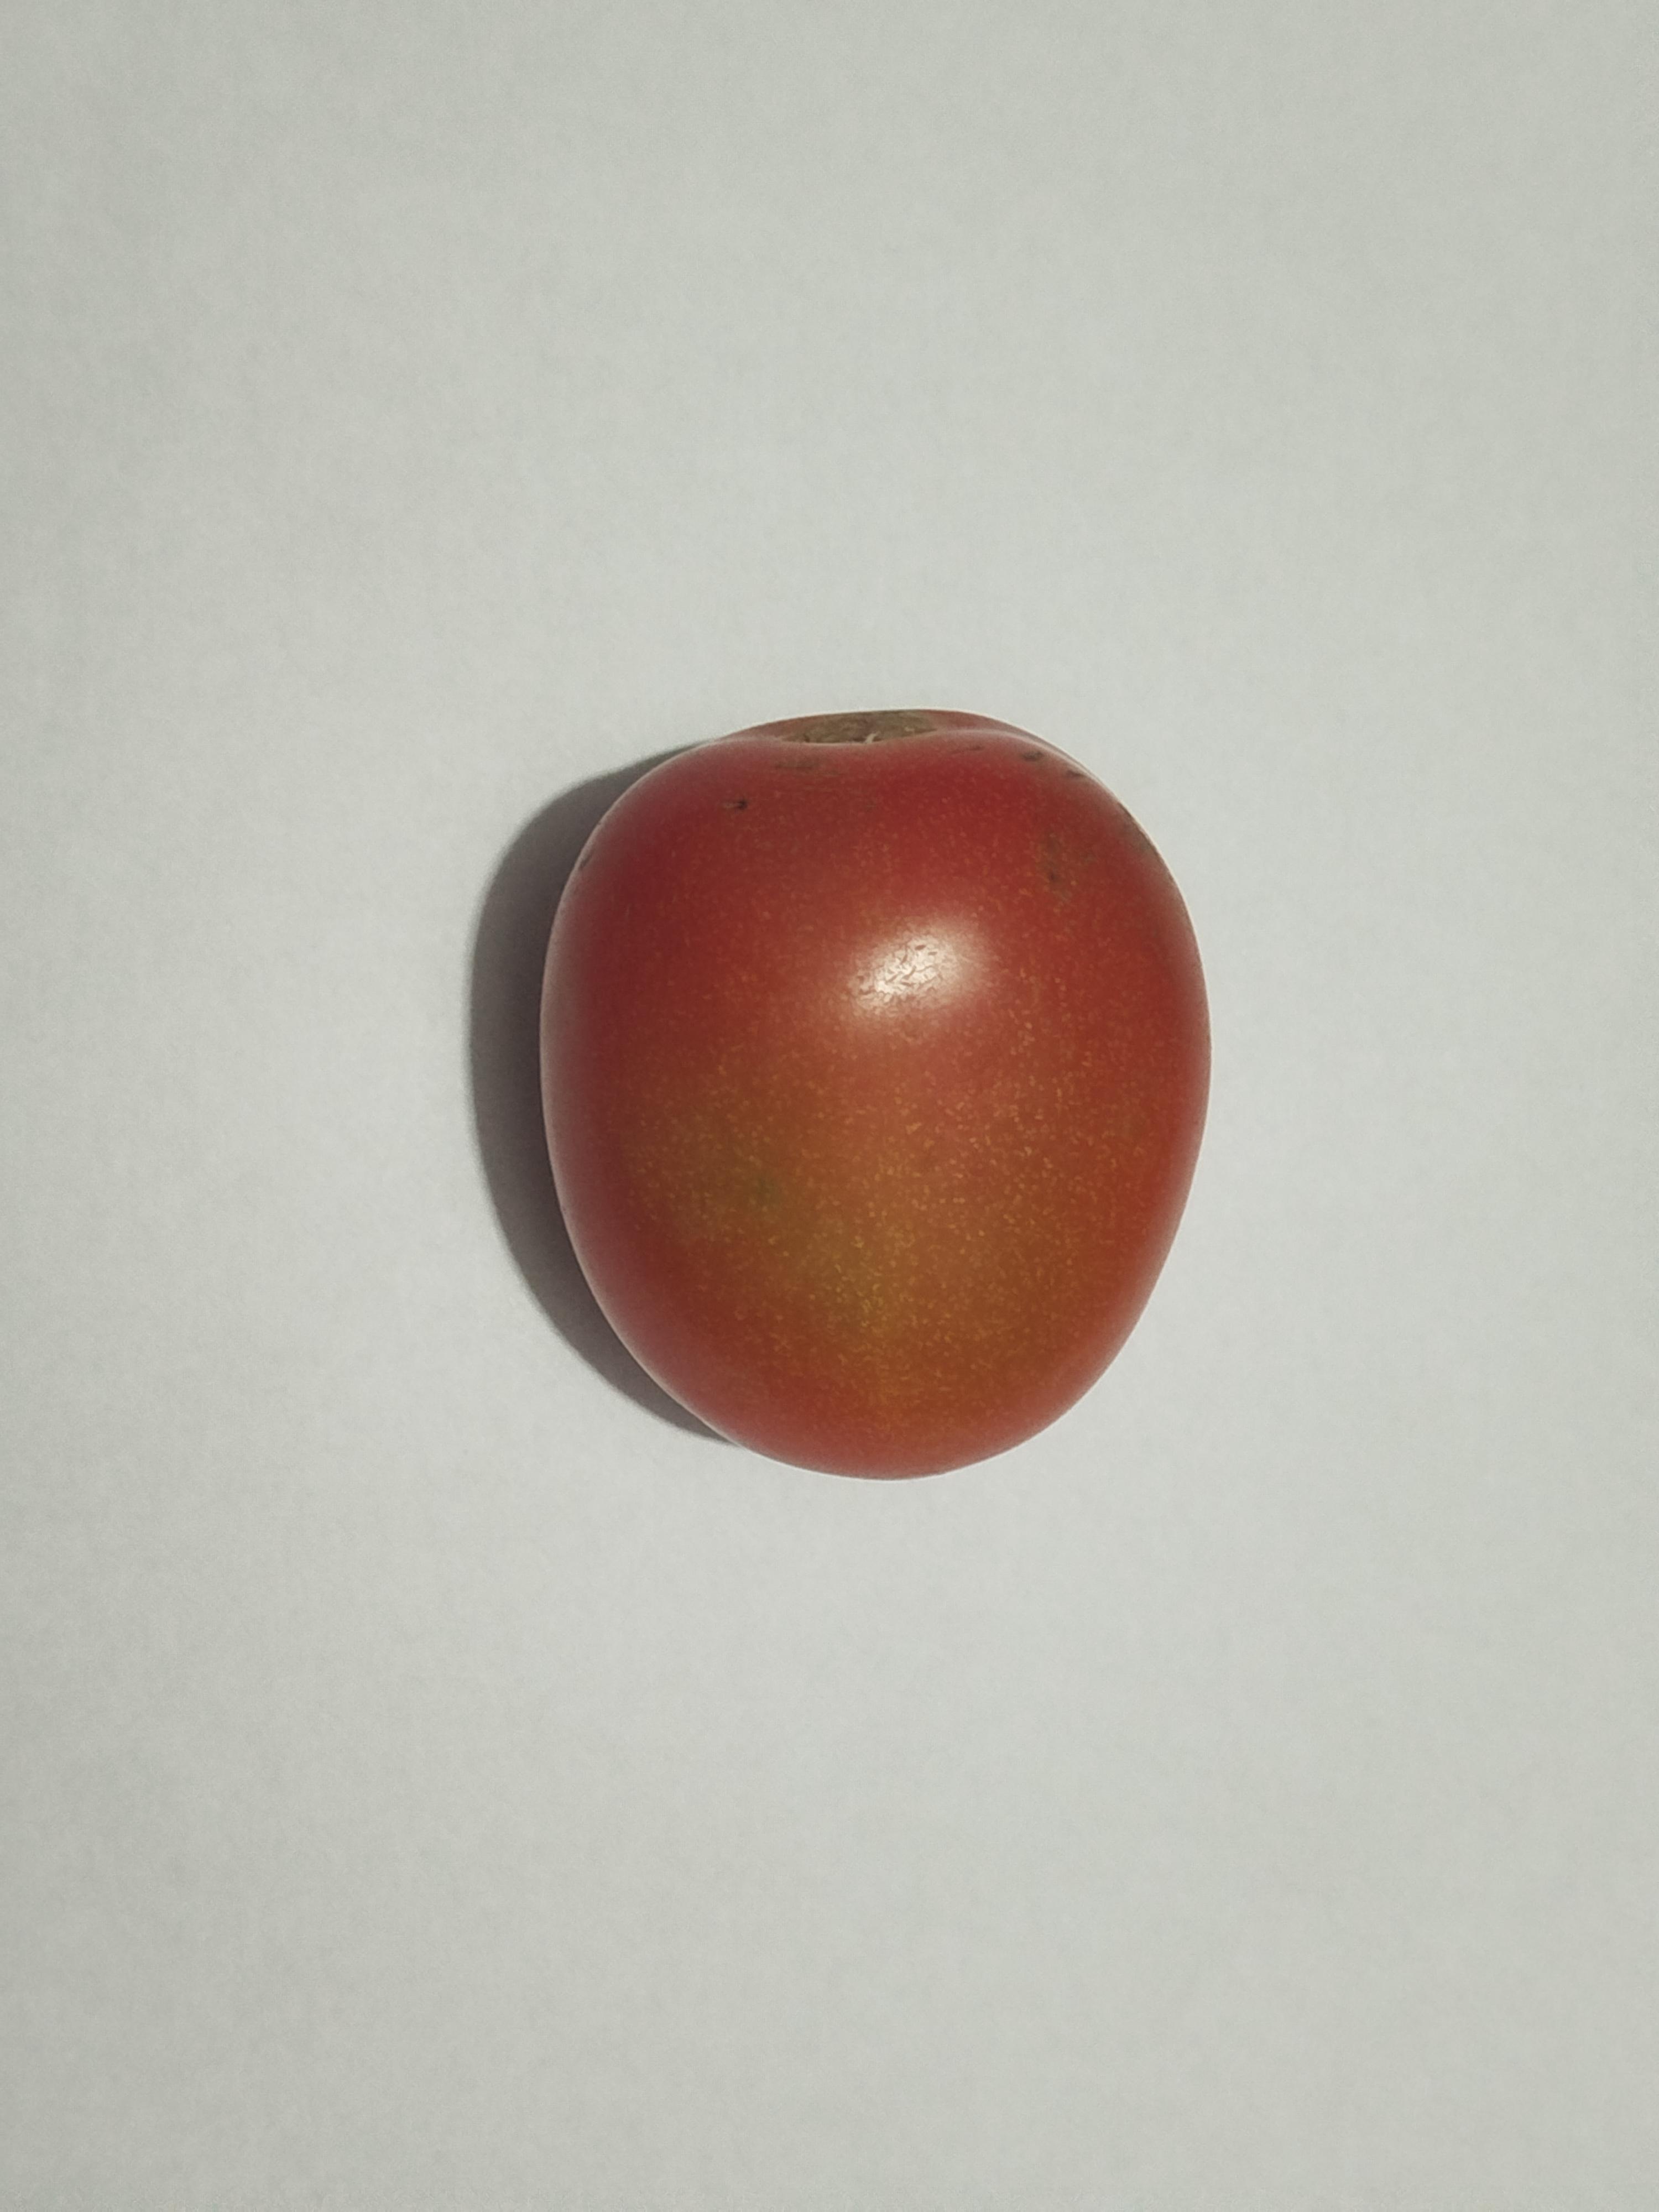
Label: Tomato